Ivan Beshoff

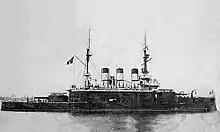
The "Potemkin" in 1905

Ivan Beshoff (1882/84 – 25 October 1987) was a Russian participant in the 1905 mutiny on the battleship "Potemkin". After the mutiny he fled to Britain where he met Vladimir Lenin and Irish republican James Larkin. Developing an interest in Ireland, he moved to Dublin in 1913, and later found work as an agent for the Soviet-owned company Russian Oil Products. He was arrested on suspicion of espionage. The company collapsed in 1940. Sometime after, he established a fish and chip shop, that survives as a chain in Dublin run by his descendants.